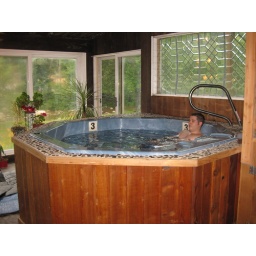
Just a little car humor...after nearly breaking down in the mountains